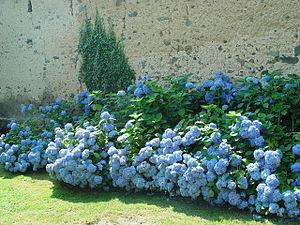
Photographies d'hortensias de l'enclos d'En ço d'Estienne, naturellement bleus du fait de l'eau tombant du toit d'ardoises situé au dessus
Bourréac est une commune française située dans le département des Hautes-Pyrénées, en région Occitanie.